Zitting cisticola

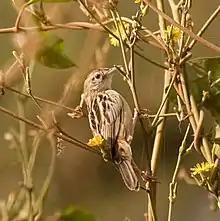
"C. j. uropygialis" (Dakar, Senegal)

The zitting cisticola was described by the naturalist Constantine Samuel Rafinesque in 1810 and given the binomial name "Sylvia juncidis". The type locality is Campofelice di Roccella in Sicily. The current genus name "Cisticola" is from Ancient Greek "kisthos", "rock-rose", and Latin "colere", "to dwell". The specific "juncidis" is also from Latin and is a diminutive of "iuncus", "reed".